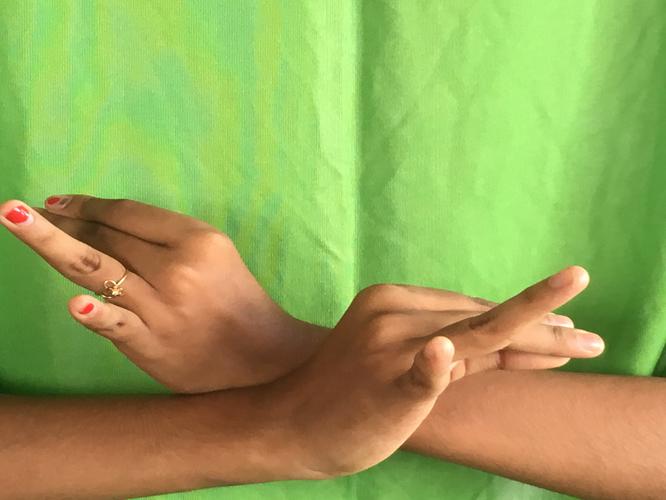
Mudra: Katakavardhana
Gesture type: double_hand